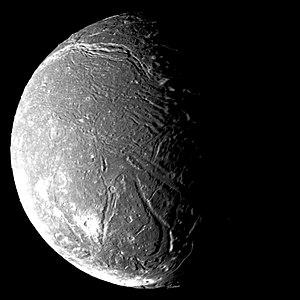
En 2006, l'Union astronomique internationale a défini comme étant une « planète », tout corps en orbite autour du Soleil, assez gros pour être parvenu à l'équilibre hydrostatique et pour avoir nettoyé son voisinage autour de son orbite.
Voyager 2 est l'une des deux sondes spatiales du programme Voyager. Son lancement a eu lieu le 20 août 1977. Comme Voyager 1, elle a été conçue et réalisée au Jet Propulsion Laboratory près de Pasadena en Californie. Techniquement identique à Voyager 1, Voyager 2 a été lancée sur une trajectoire plus lente et plus courbée, ce qui a permis de la maintenir dans le plan de l'écliptique. Ainsi, elle a pu être dirigée vers Uranus puis Neptune en utilisant l'assistance gravitationnelle lors des survols de Saturne en 1981 et d'Uranus en 1986. En raison de la trajectoire choisie, Voyager 2 n'a pas pu se rapprocher autant que Voyager 1 de Titan, le plus grand satellite de Saturne. Cependant, c'est aujourd'hui le seul engin spatial à s'être approché d'Uranus et de Neptune et à les avoir survolées. La configuration particulière des quatre planètes géantes qui a rendu leur survol possible ne se reproduit que tous les 176 ans.
Ariel, également connu sous le nom d'Uranus I, est un satellite naturel d'Uranus. Découvert le 24 octobre 1851 par William Lassell, il est nommé d'après un esprit de l'air apparaissant dans le poème La Boucle de cheveux enlevée d'Alexander Pope et la pièce de théâtre La Tempête de William Shakespeare. Il n'a été survolé que par une seule sonde spatiale, Voyager 2, en 1986, et seulement 35 % de la surface de l'astre a pu être photographiée à cette occasion.